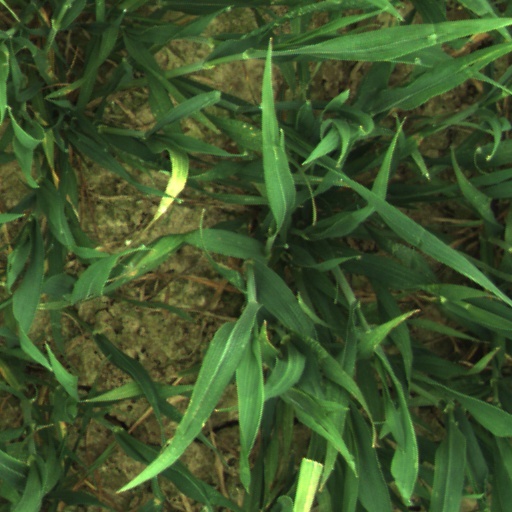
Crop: wheat